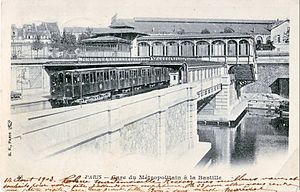
Bastille (metrostation) / Galleri
Bastille er en station på metronettet i Paris og betjener metrolinjerne 1 5 og 8. Den ligger på grænsen mellem 4., 11. og 12. arrondissement.